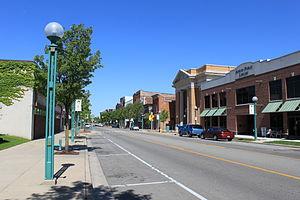
Adrian est une ville située dans l’État américain du Michigan. Elle est le siège du comté de Lenawee. Sa population est de 21 133 habitants.